Kuruc

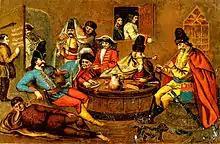
Kuruc, c. 1700

Today's etymologists do not accept Bel's or Mehmed's theory and consider that the word was derived from the Turkish word (rebel or insurgent).